Hurricane Noel

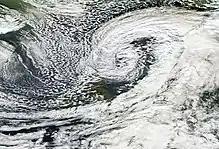
Cyclone Tilo on 8 November

After crossing Atlantic Canada, Noel's remnants turned east and accelerated across the Atlantic Ocean before being absorbed by Cyclone Tilo over the Norwegian Sea several days later. Subsequently, on 8–9 November, the storm surge from the combined system led to the North Sea flood of 2007, leading to flooding in coastal Belgium, Denmark, Germany, the Netherlands, Norway and the United Kingdom.